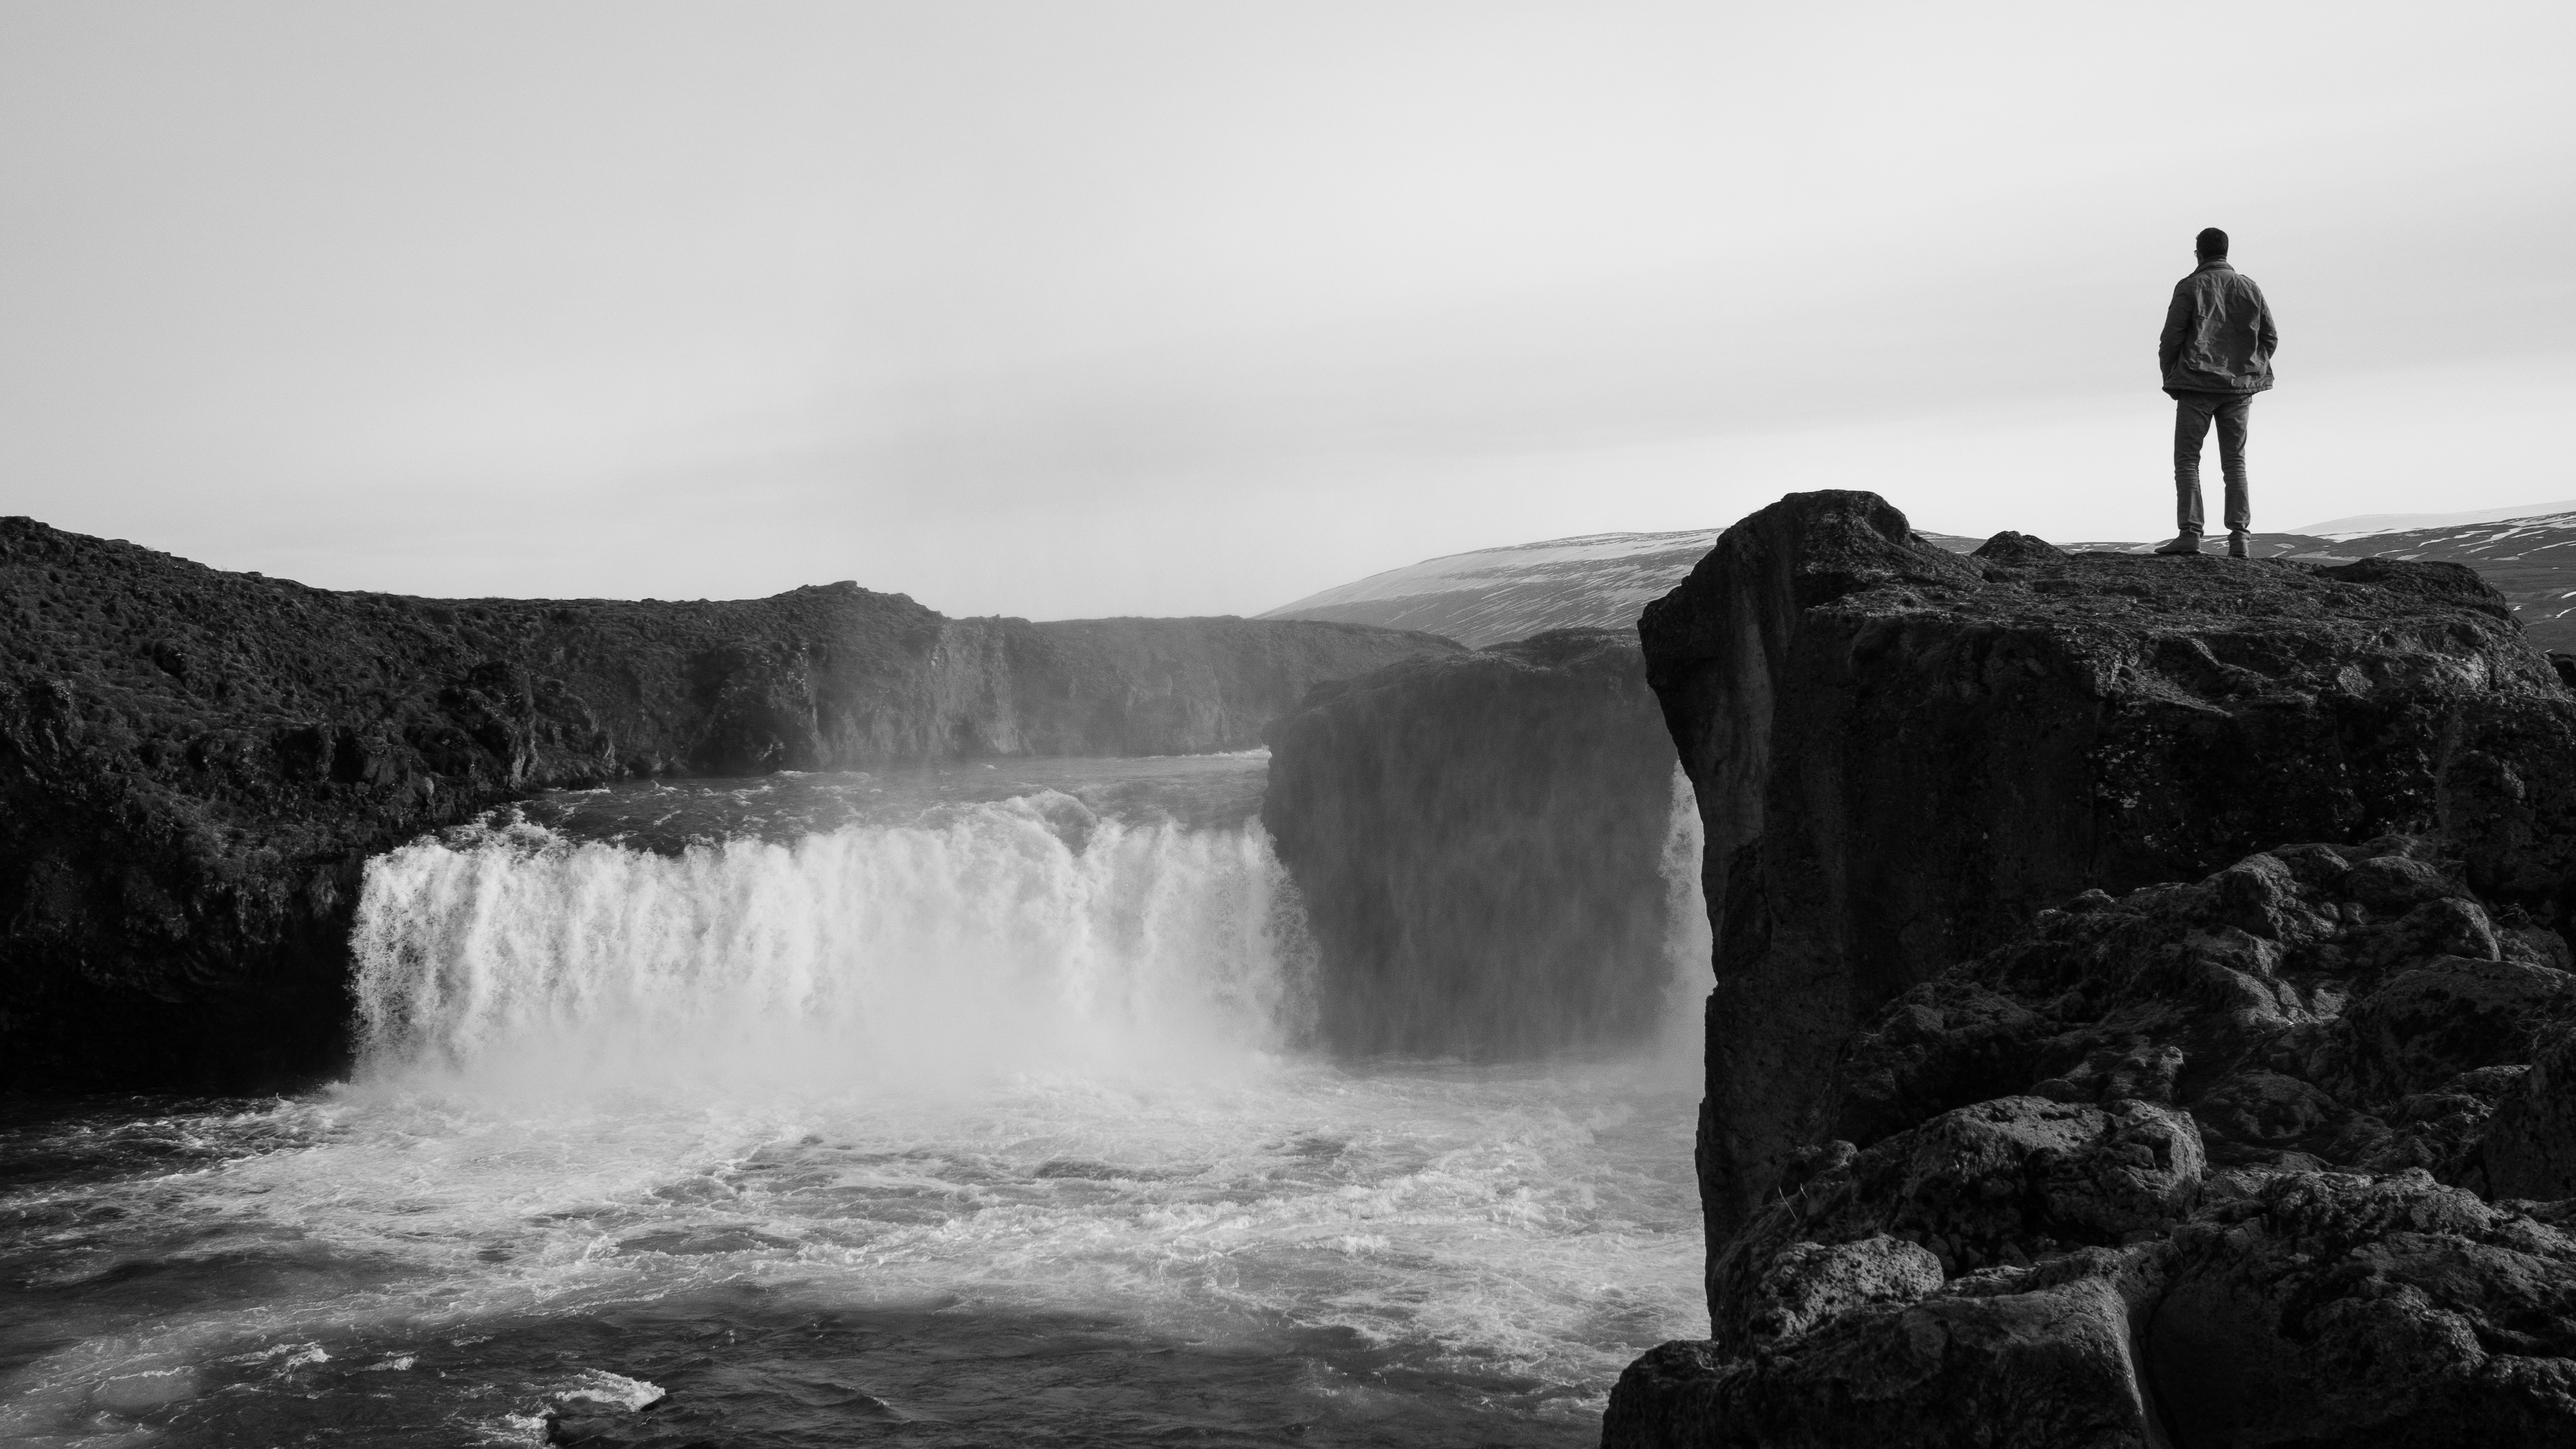
landscape, sea, coast, water, nature, rock, ocean, waterfall, black and white, wave, cliff, monochrome, terrain, body of water, water feature, caspardavidfriedrich, monochrome photography, atmospheric phenomenon